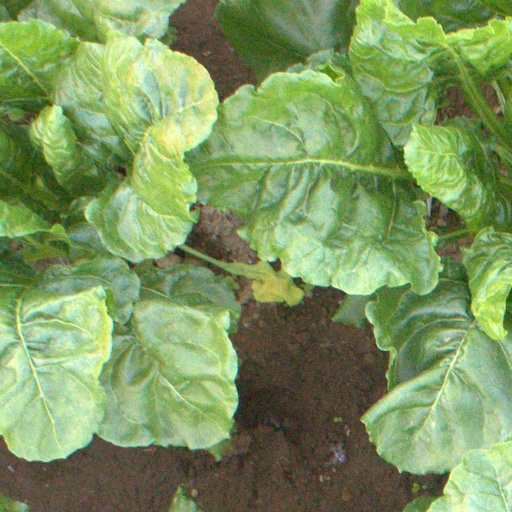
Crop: sugar beet